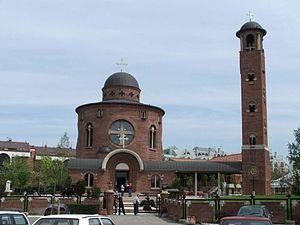
Le temple de Saint Vasilije Ostroški se trouve à Belgrade dans le quartier de Bežanijska Kosa (Novi Beograd)
L'église Saint-Basile d'Ostrog est une église orthodoxe située à Belgrade, la capitale de la Serbie, dans la municipalité urbaine de Novi Beograd et dans le quartier de Bežanijska kosa. Elle a été construite entre 1996 et 2001.
L'architecture de Belgrade présente des constructions très variées, du quartier de Zemun, qui, longtemps sous domination autrichienne, offre l'aspect typique d'une ville d'Europe centrale, jusqu'à l'architecture la plus moderniste, telle qu'on peut la trouver à Novi Beograd. Si la forteresse de Belgrade abrite les édifices les plus anciens de la capitale, en raison des nombreuses destructions que la ville a connues, les bâtiments les plus anciens du centre remontent pour la plupart au XIXᵉ siècle et au XXᵉ siècle.
Novi Beograd, la « Nouvelle Belgrade », est une municipalité de Serbie située sur le territoire de la Ville de Belgrade. Elle fait partie des 10 municipalités urbaines qui constituent la ville de Belgrade proprement dite. Au recensement de 2011, elle comptait 212 104 habitants.
Bežanijska kosa est un quartier de Belgrade, la capitale de la Serbie. Il est situé dans la municipalité urbaine de Novi Beograd. En 2002, il comptait 19 036 habitants.
Mihajlo Mitrović, né le 1ᵉʳ septembre 1921 à Čačak et mort le 20 décembre 2018, est un architecte serbe membre de l'Académie d'architecture de Serbie.